Pierre Cahuc

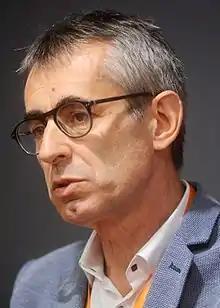
Pierre Cahuc at the Festival Festival of Economics in Trento in 2018

Pierre Cahuc (born January 18, 1962) is a French economist who currently works as Professor of Economics at Sciences Po. He is Program Director for the IZA Institute of Labor Economics's programme "Labour Markets" and research fellow at CEPR. His research focuses mainly on labour economics and its relationship with macroeconomics. In 2001, he was awarded the Prize of the Best Young Economist of France for his contributions to economic research. He belongs to the most highly cited economists in France and Europe's leading labour economists.